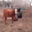
Label: cattle